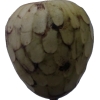
Label: cherimoya